Brooklin Novo

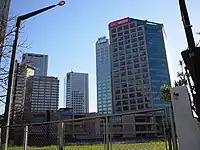
Headquarters of Nestlé, Centro Empresarial Nações Unidas and World Trade Center São Paulo.

On display are various icons of modern architecture in the city, like the Centro Empresarial Nações Unidas business complex where some of the largest buildings in the country are located. It has an underground connection with the World Trade Center São Paulo, another business complex. In front of the Centro Empresarial Nações Unidas, is the Octávio Frias de Oliveira Bridge, which today is one of the most famous postcards of the city. Other landmarks include the Mandarin Building (the tallest residential building in the city) and the Plaza Centenário.